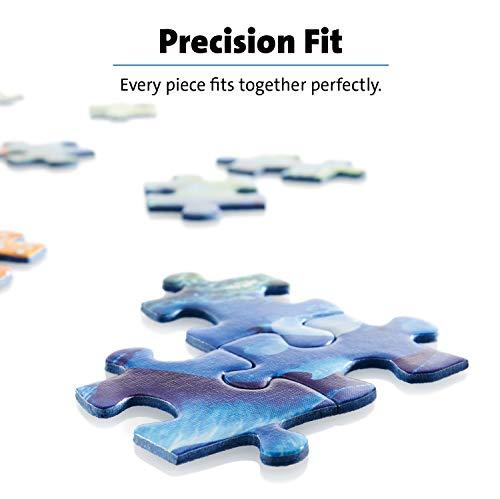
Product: Ravensburger Brilliant Balloons Large Format 500 Piece Jigsaw Puzzle for Adults – Every Piece is Unique, Softclick Technology Means Pieces Fit Together Perfectly
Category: Toys & Games | Games & Accessories | Game Collections
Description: Great Condition.
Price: $17.49
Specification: ProductDimensions:12x10x2.8inches|ItemWeight:1.1pounds|ShippingWeight:1.45pounds(Viewshippingratesandpolicies)|DomesticShipping:ItemcanbeshippedwithinU.S.|InternationalShipping:ThisitemcanbeshippedtoselectcountriesoutsideoftheU.S.LearnMore|ASIN:B01C05HES8|Itemmodelnumber:14871|Manufacturerrecommendedage:12-15years